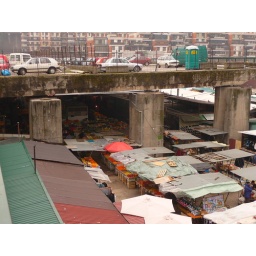
market built under a partially-collapsed highway